W. C. Robinson

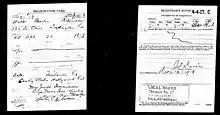
Robinson's World War I draft registration

Robinson was born on April 22, 1873, in Manhattan, New York City, to James H. Robinson and Emma Holzlander. He appeared in more than 170 films between 1910 and 1932. He died in Maywood, California, on July 13, 1942.